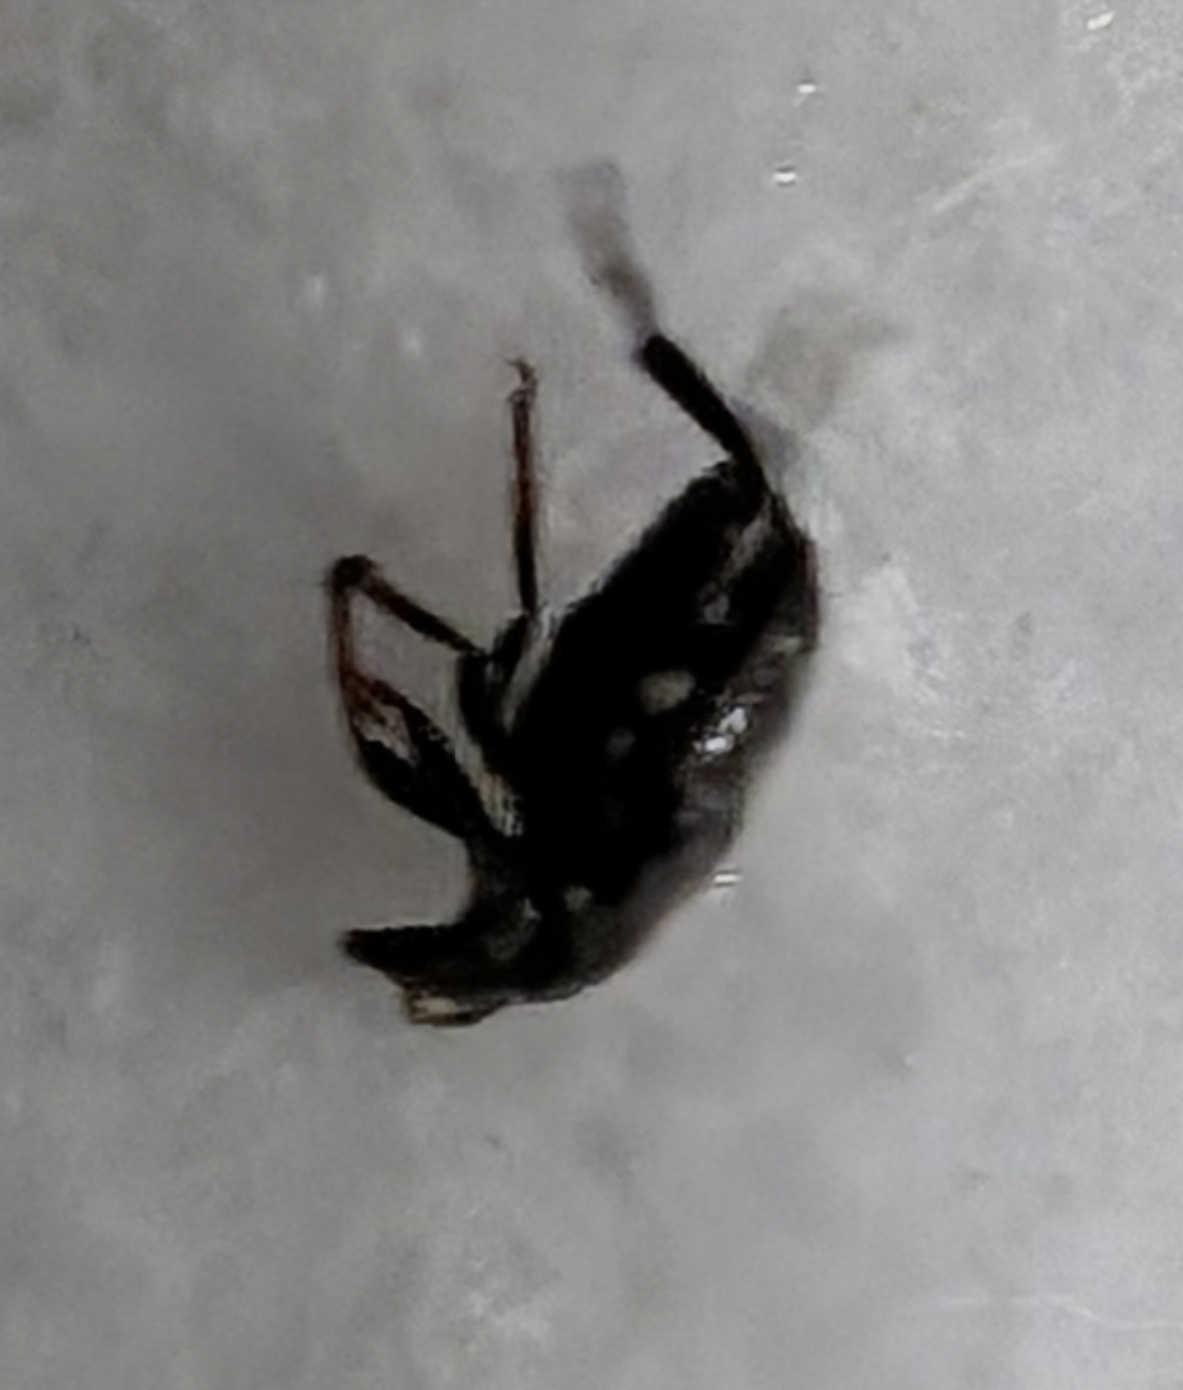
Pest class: pea_weevil